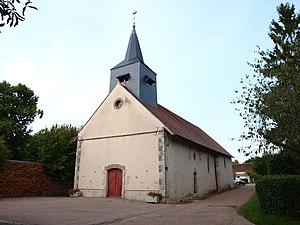
Chêne-Arnoult (Yonne, France)